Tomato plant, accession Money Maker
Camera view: tilt-top (135 deg); turntable rotation: 30 degrees
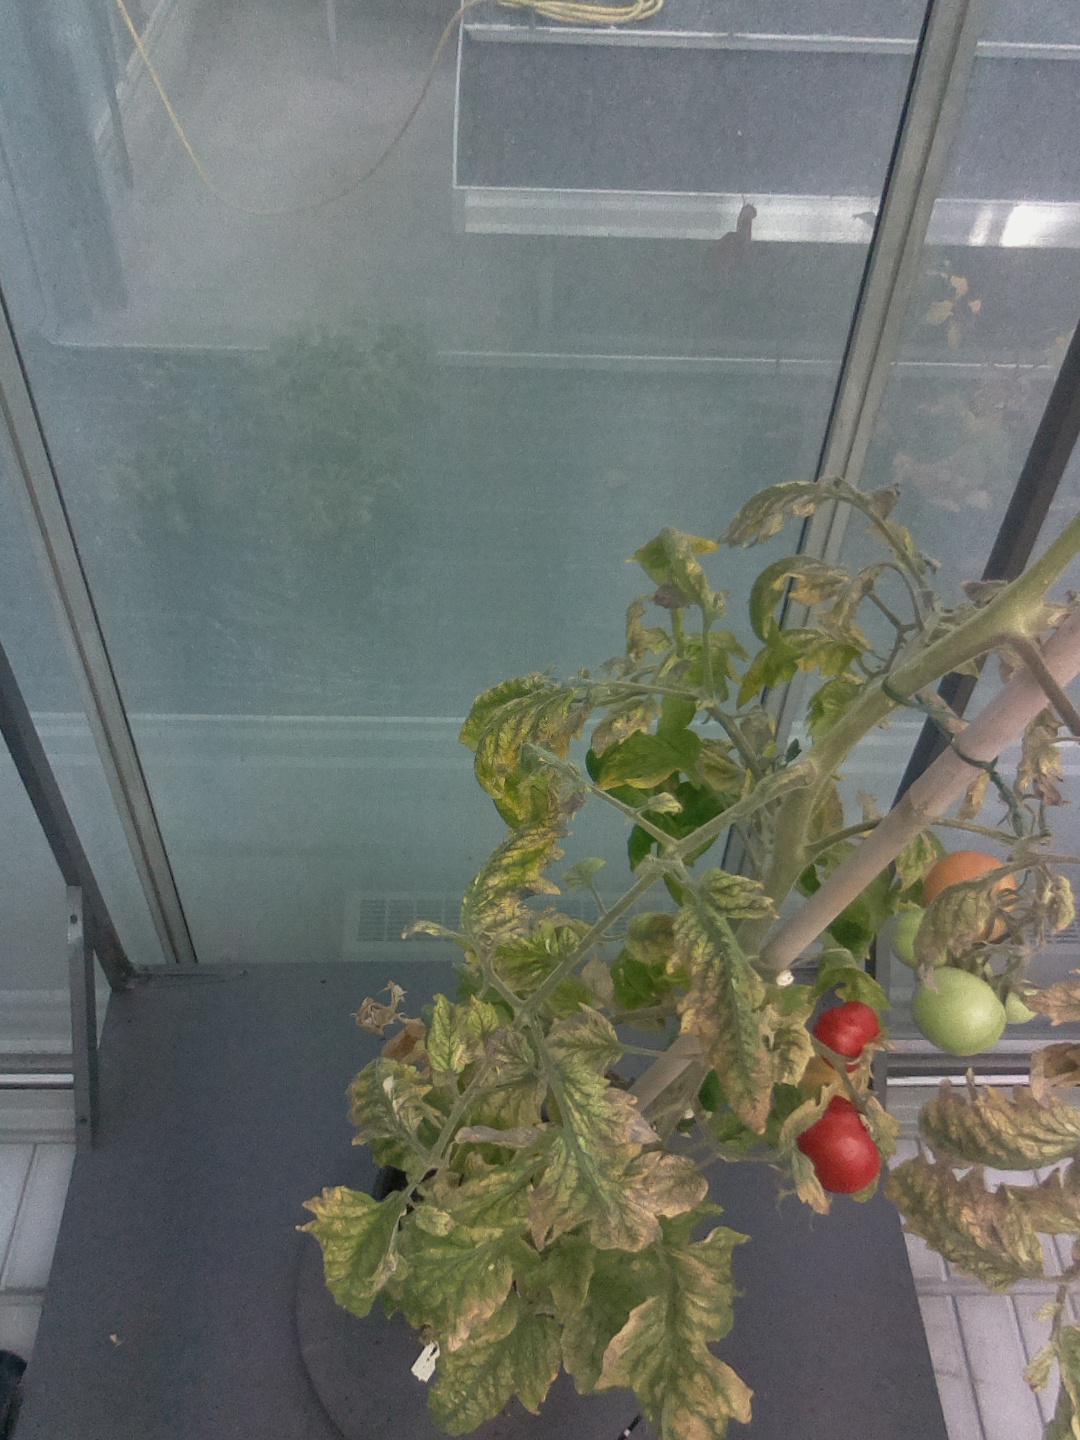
BBCH growth stage 84: 40%-50% of fruits show typical fully ripe color